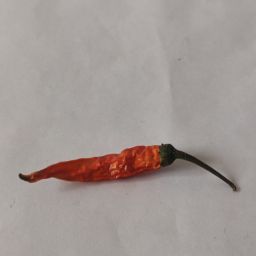
Crop: Chile Pepper
Quality: Dried